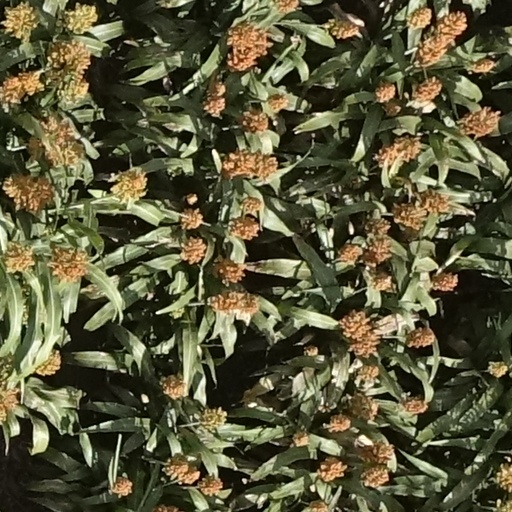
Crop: sorghum